The Paper Will Be Blue

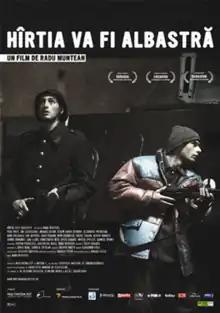
Theatrical release poster

The Paper Will Be Blue is a 2006 Romanian film written and directed by Radu Muntean. The story is set on the night between 22 and 23 December 1989, the time of the Romanian Revolution. It follows a Militia unit which one man abandons to take part in the revolution, and the other members have to search for him. The film uses subtle humour and was shot in a cinéma vérité style with handheld camera.